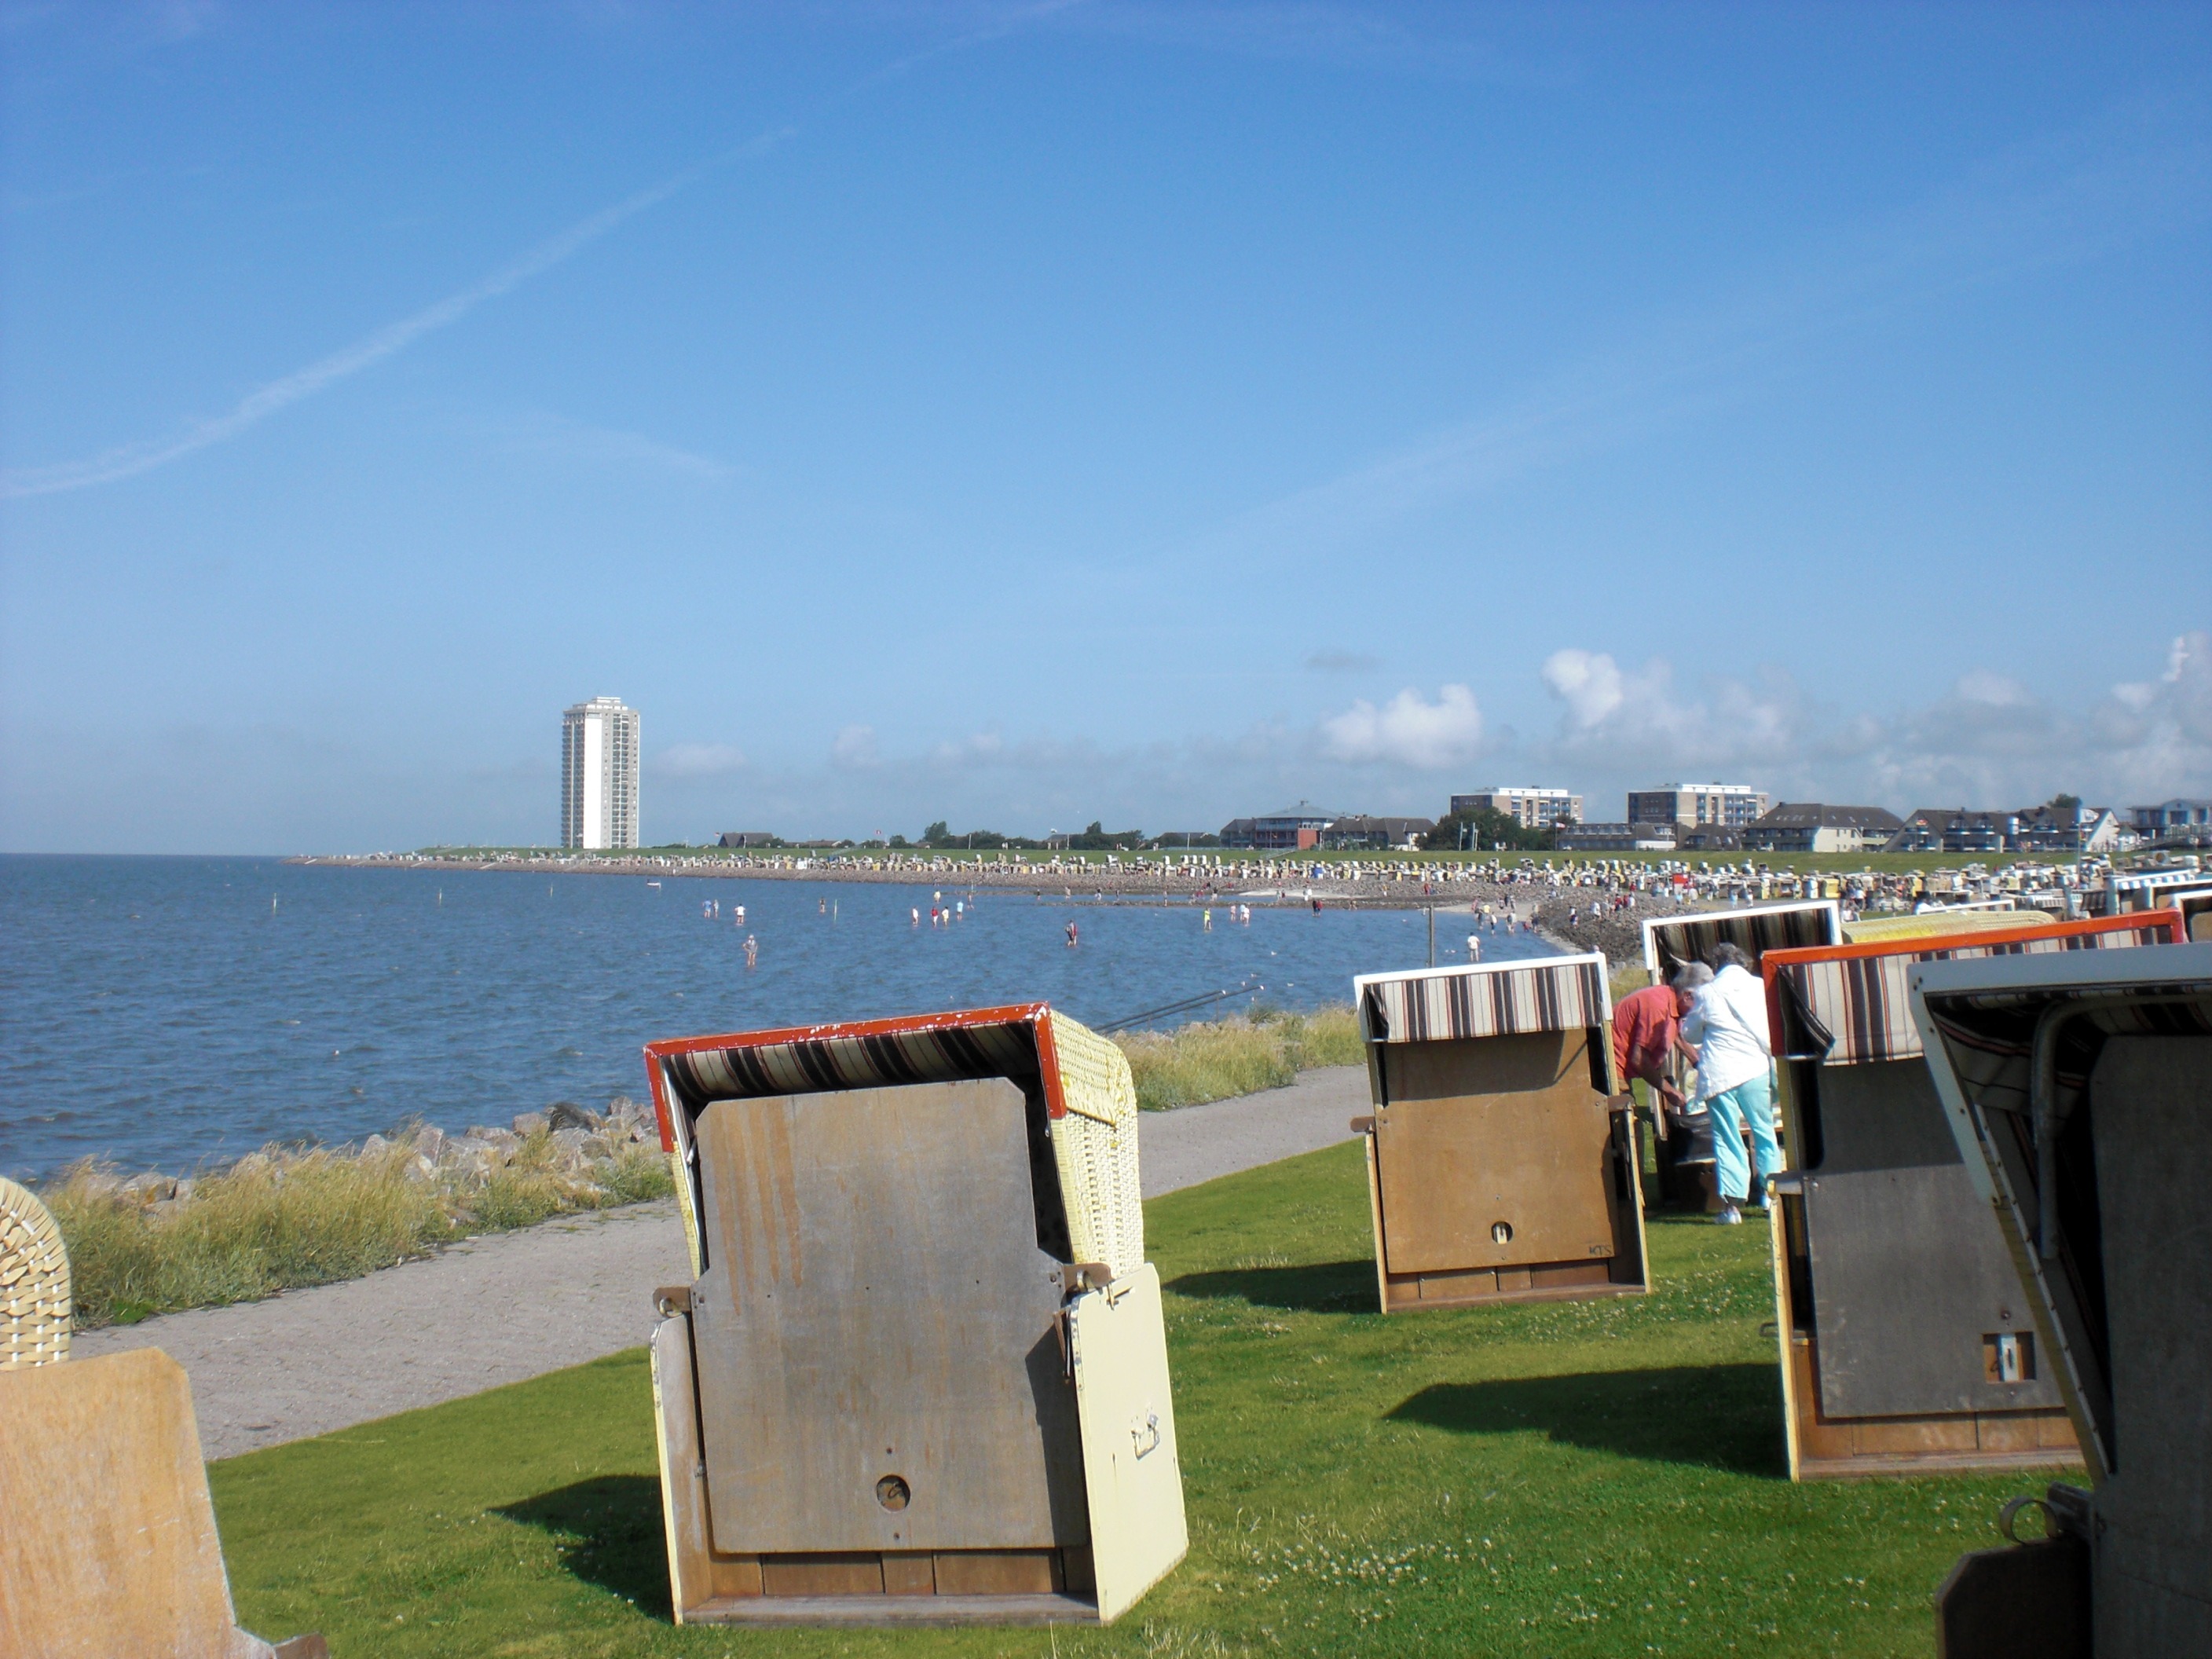
beach, sea, coast, vacation, vehicle, bay, north sea, b sum